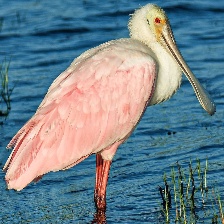
Species: ROSEATE SPOONBILL
Scientific name: PLATALEA AJAJA
ImageNet parent category: spoonbill